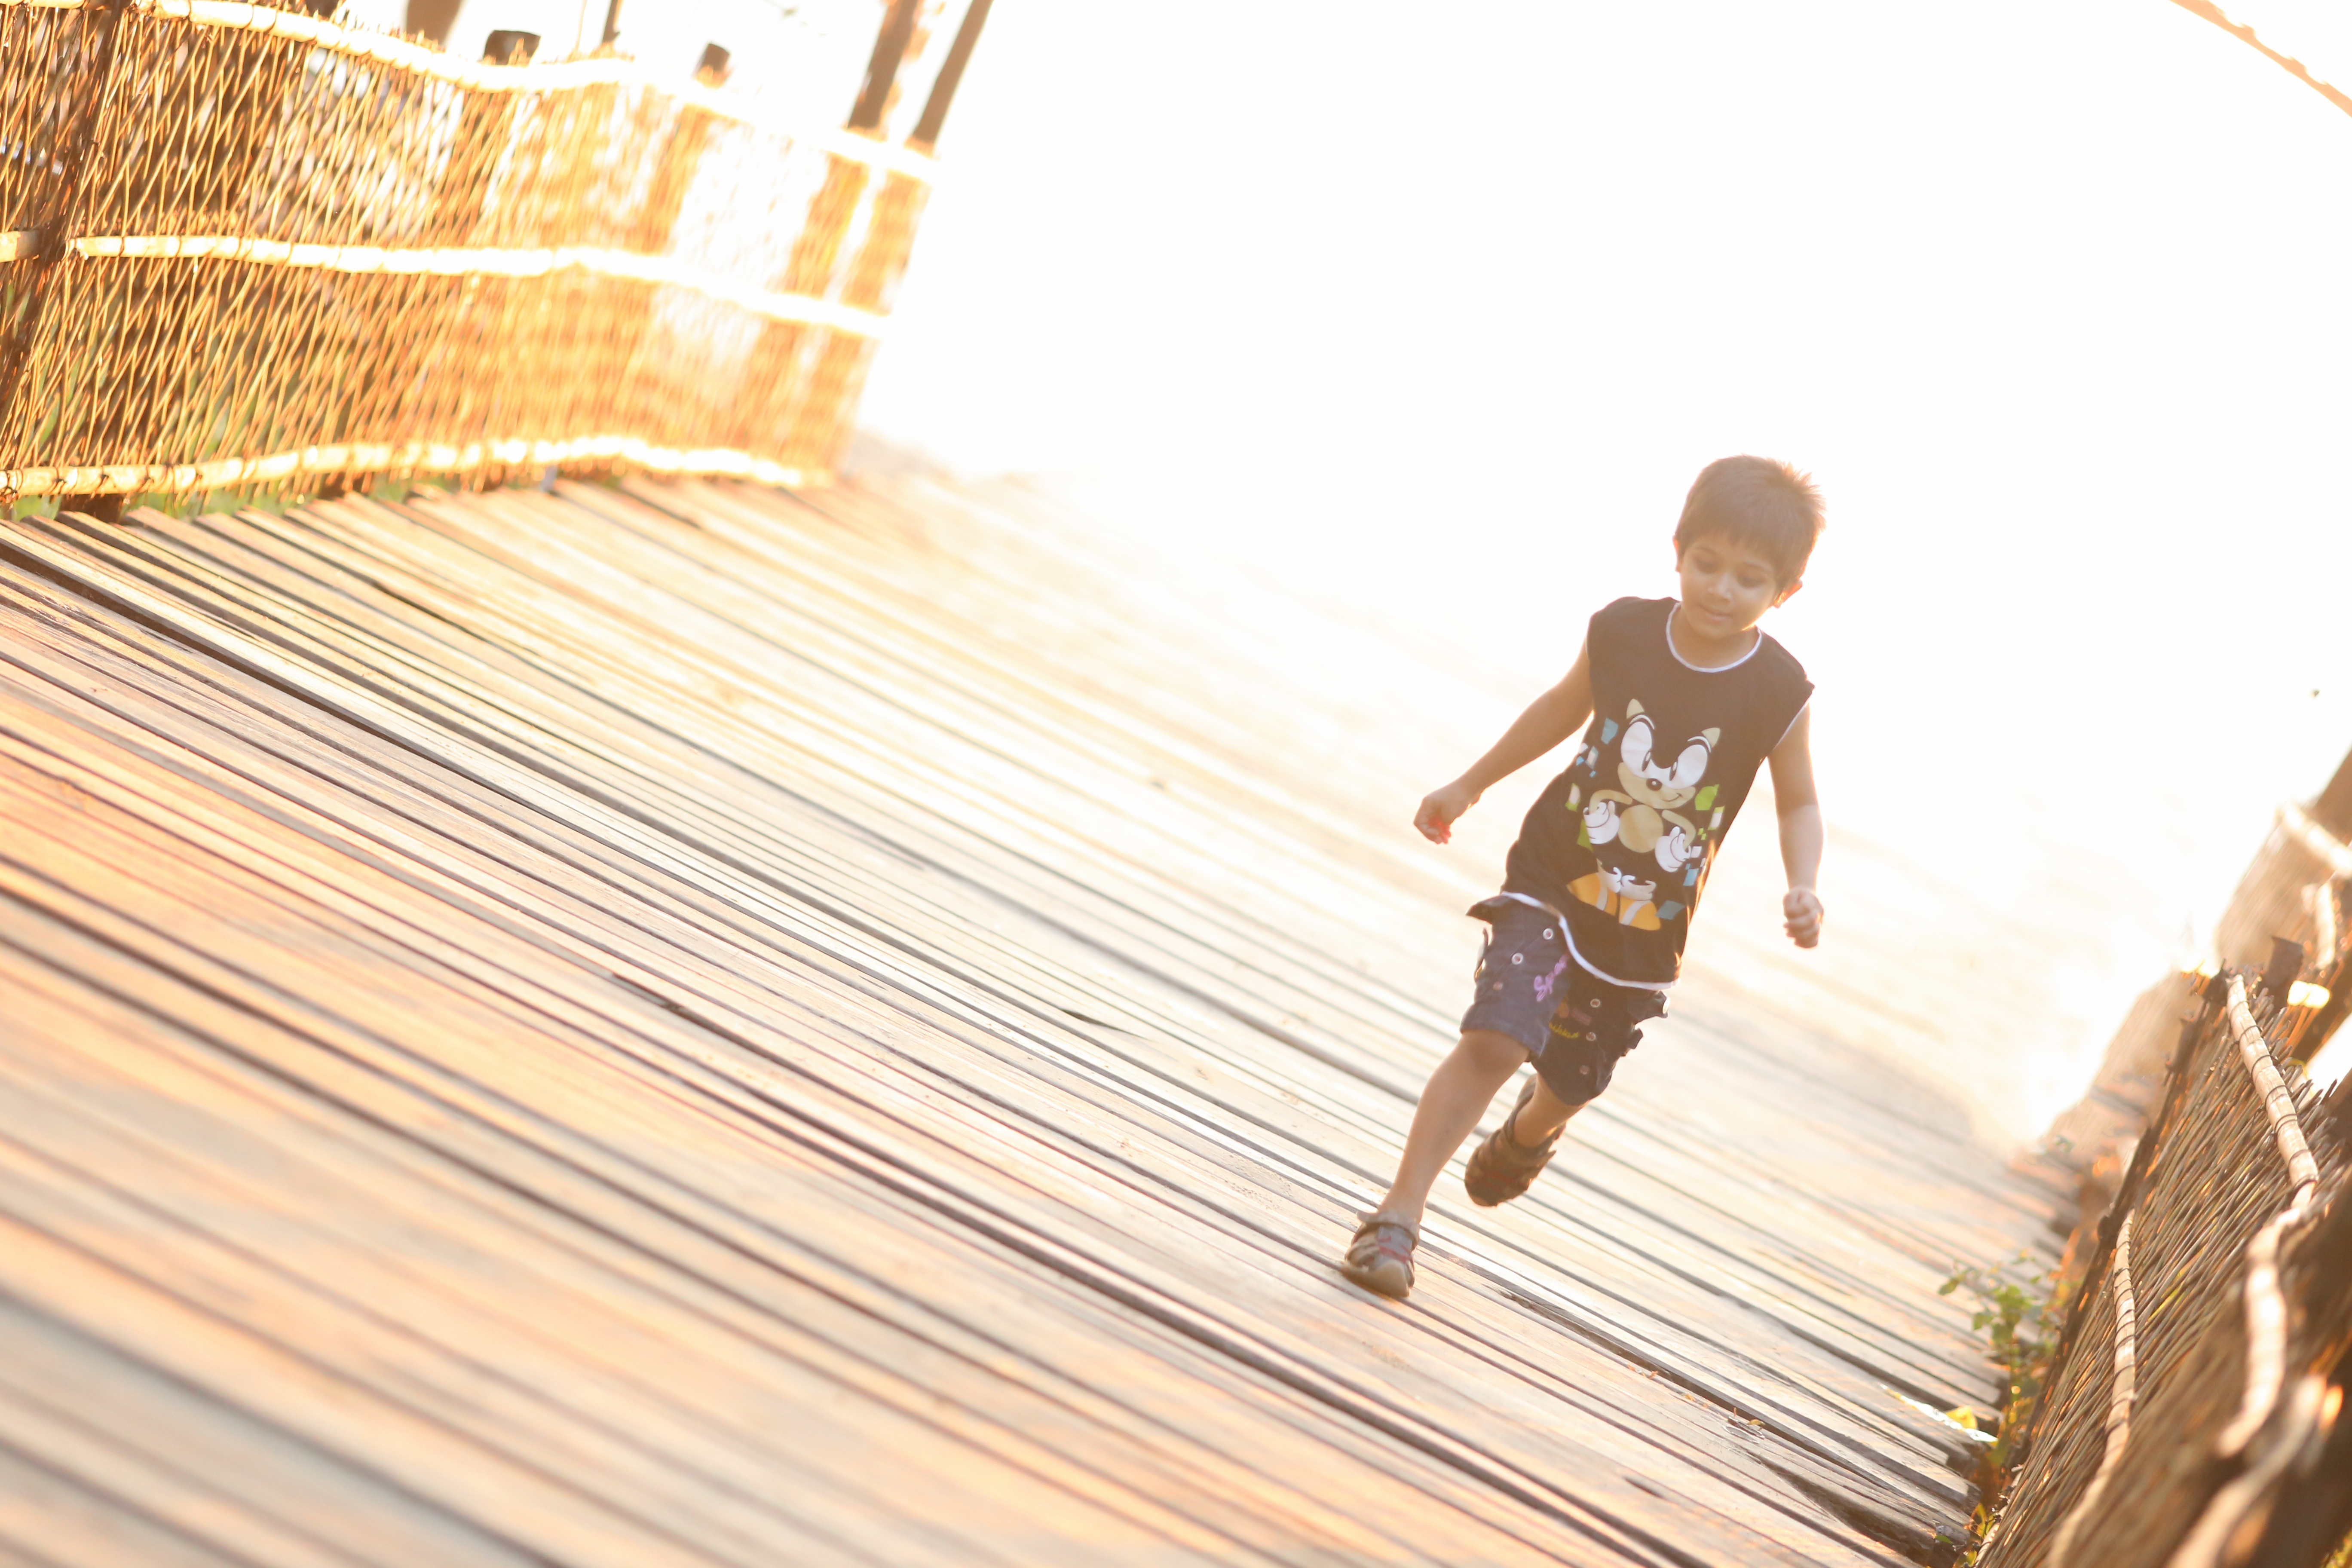
wood, bridge, play, floor, run, kid, child, leisure, wooden, child running